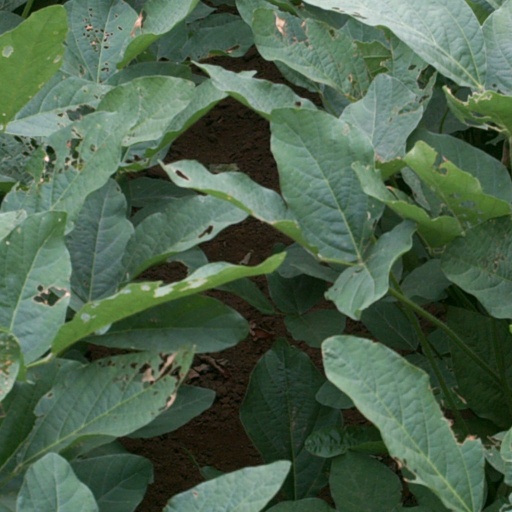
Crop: soybean